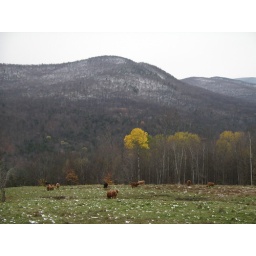
cows in the field